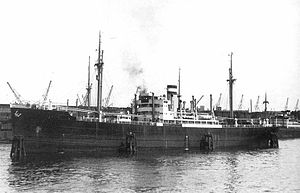
Palatia-katastrofen
MS Palatia. Billedet er taget lige efter søsætningen i 1928
MS Palatia var oprindelig et tysk skib, på 3979 bruttoton, bygget1928 i Lübeck og tilhørte rederiet Hamburg-Amerika Linien. I 1940 blev det solgt til Sovjetunionen og i sommeren 1941 lå det i Tallinn i Estland hvor det blev konfiskeret af den tyske krigsmarine. Skibet fik sit tidligere navn tilbage. 21. oktober 1942 blev skibet sænket udenfor Lindesnes af fire Hampden fra 489 Squadron RNZAF. Omkring 960 mennesker omkom, de fleste var sovjetiske krigsfanger, men også den norske lods omkom. Palatia-katastrofen betegnes som den næst største skibskatastrofe i Norge.